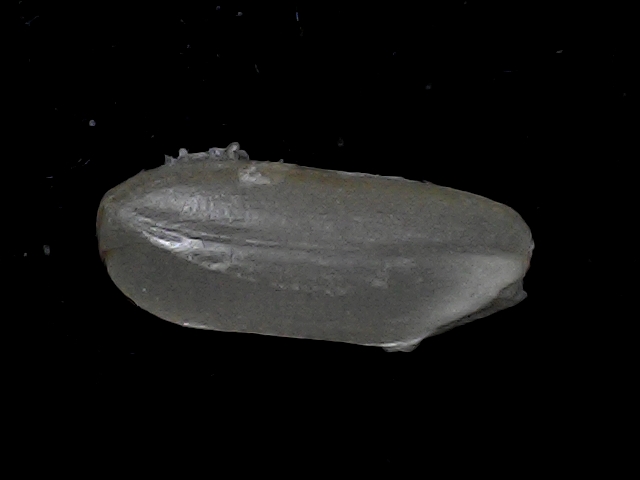
Rice variety: BD95